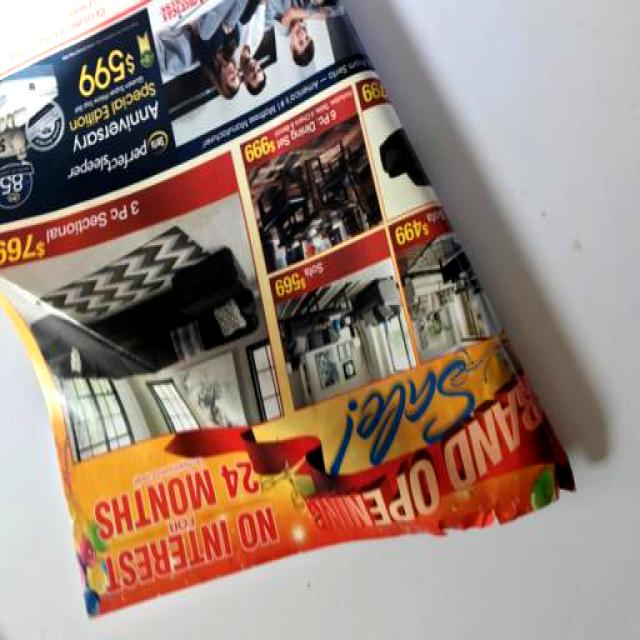
Label: Paper